Climate change in Lesotho

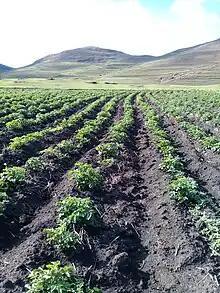
Potatoes

The agriculture sector is the backbone of Lesotho’s economy and is highly vulnerable to climate change. The sector is already facing climate vulnerabilities with drought, floods, pests, and extreme temperatures occurring more frequently. Food security in Lesotho has been called precarious. Only 30% of maize, which is the main staple food, is grown in the country. The predominantly rainfed agriculture makes Lesotho susceptible to the adverse effects of drought. To meet the domestic food demand, Lesotho relies on imports of maize from its neighboring country South Africa. The prices of maize in Lesotho are strongly influenced by the prices in South Africa. Given the proximity between the two countries, a drought affecting Lesotho is likely to have an impact on South Africa as well. This would lead to reduced production in both countries. This scenario has occurred in the past, such as in 2007 when the most severe drought ever recorded by satellites affected both Lesotho and South Africa simultaneously. Consequently, the drought resulted in crop failures in both countries, leading to a significant decline in maize exports to Lesotho.